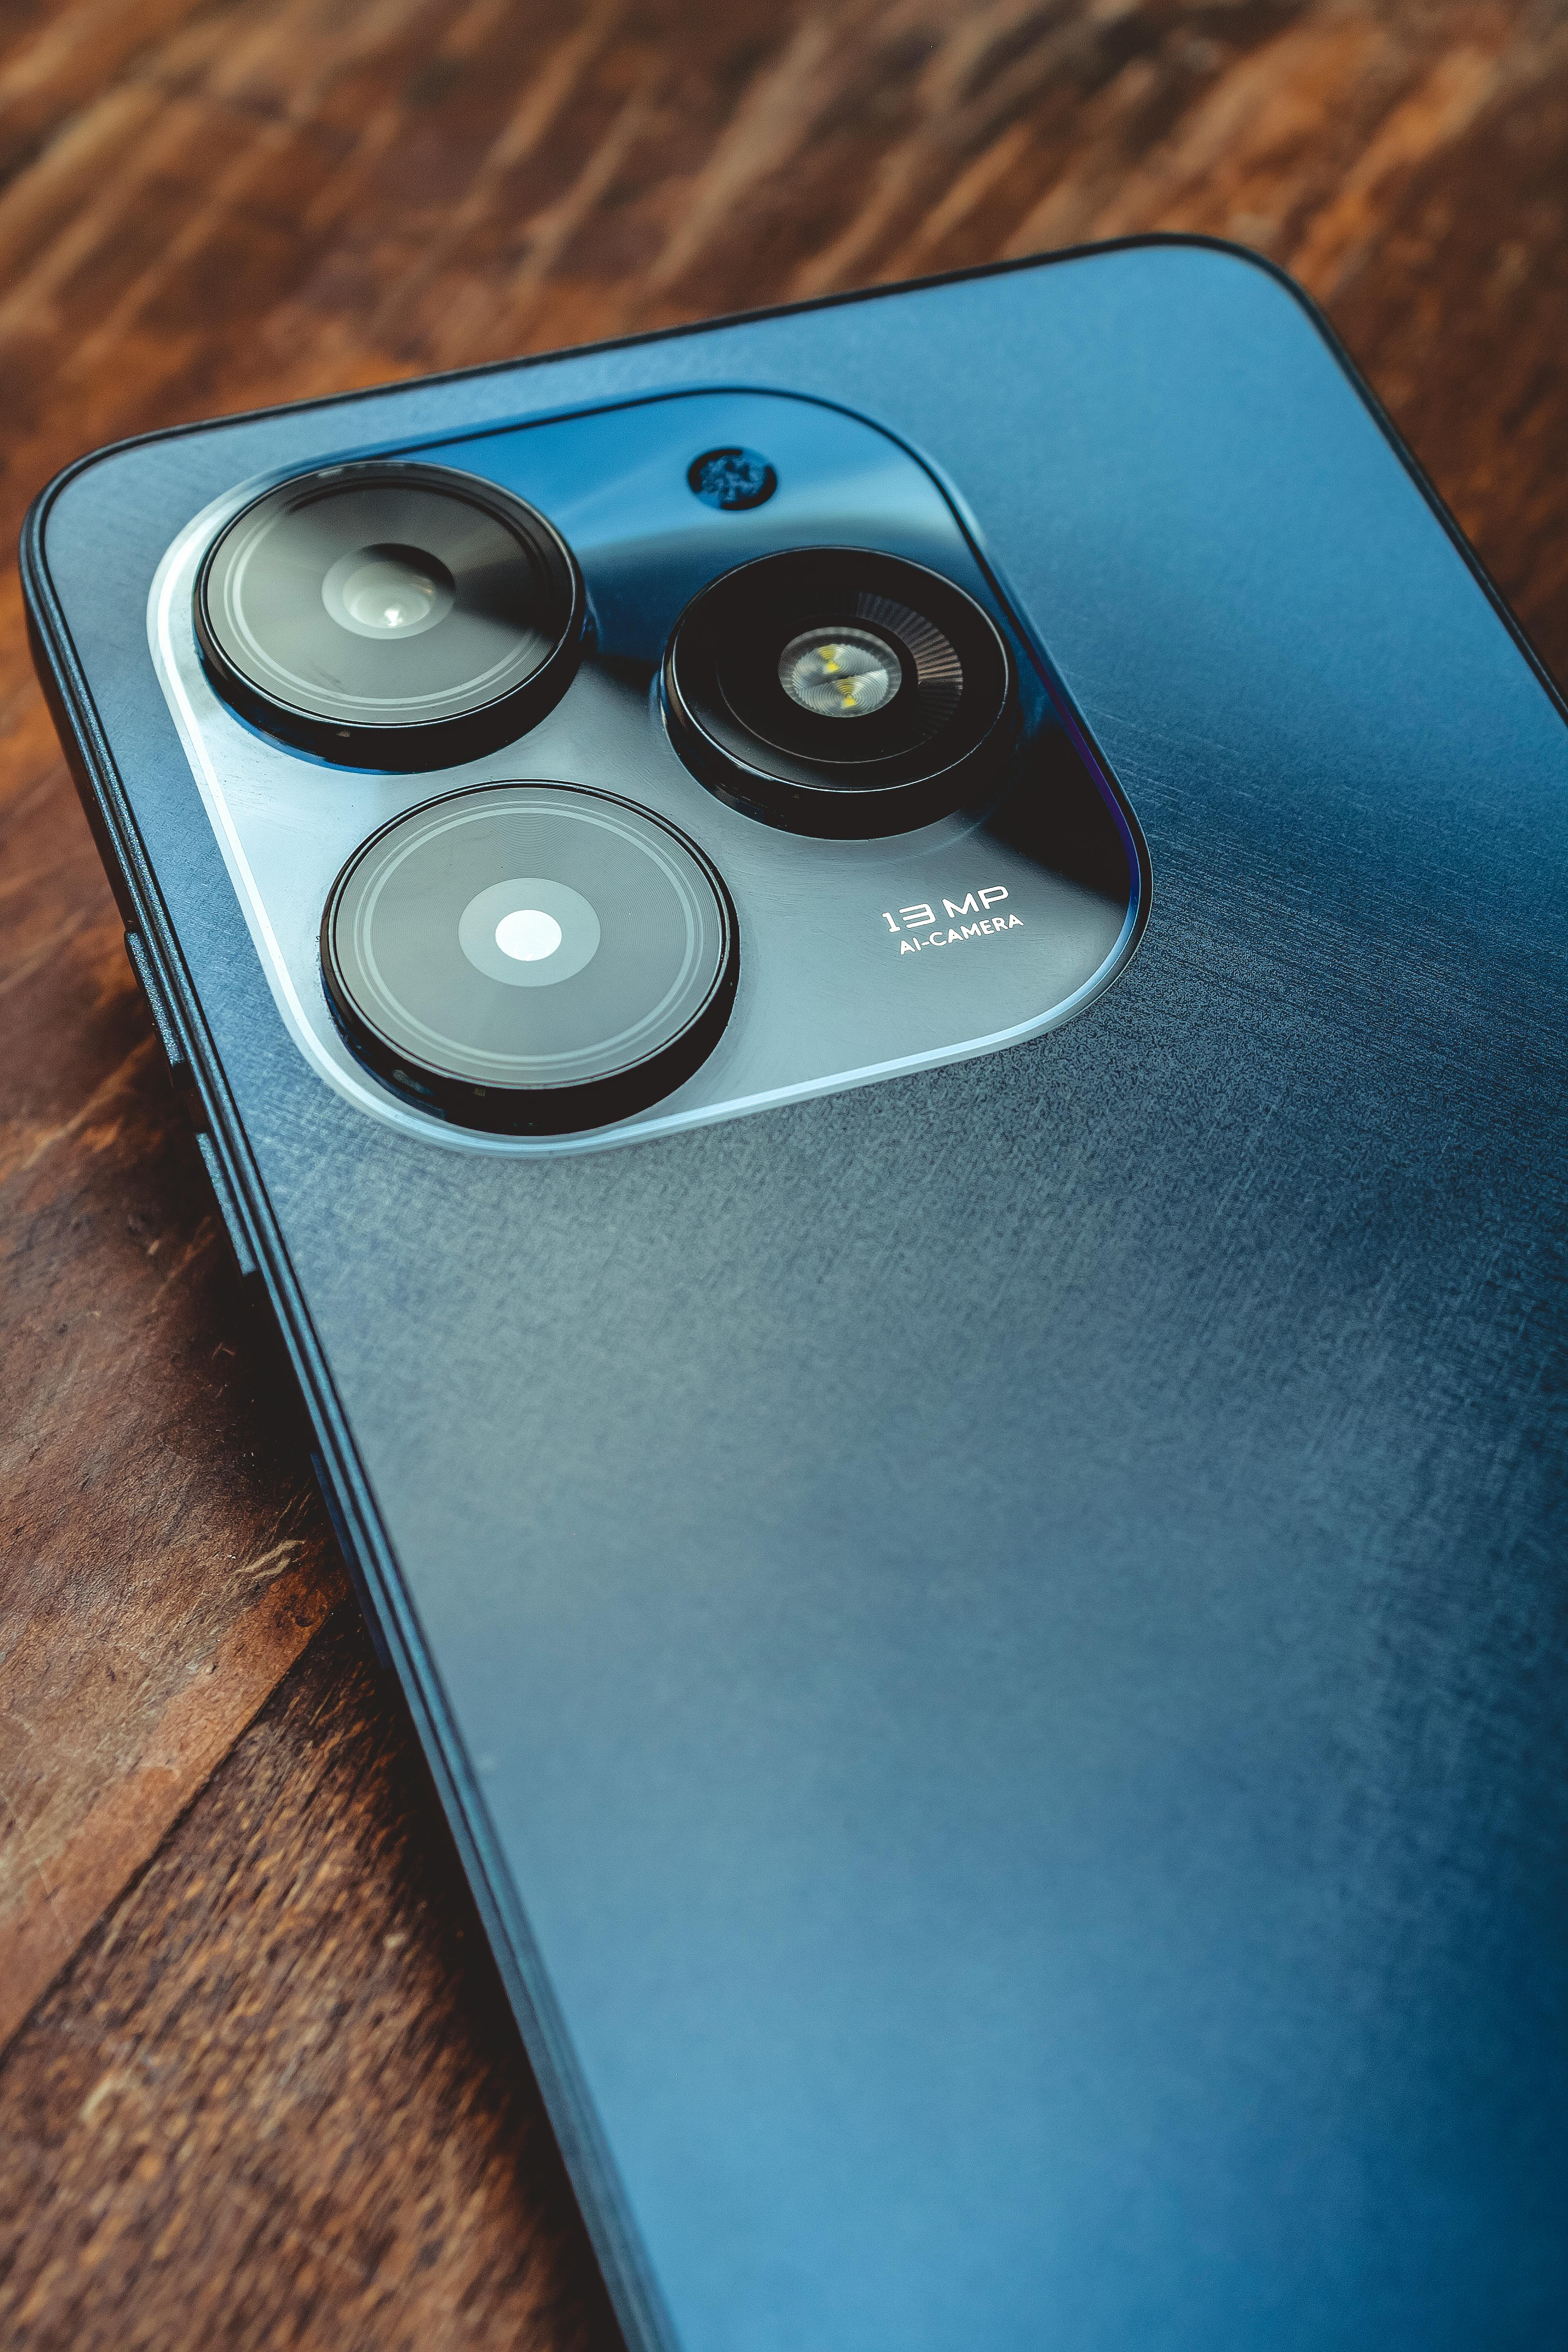
phone, azure, Point and shoot camera, communication device, digital camera, camera accessory, gadget, cameras optics, electric blue, audio equipment, lens, multimedia, portable communications device, camera lens, circle, plastic, font, composite material, rectangle, flash